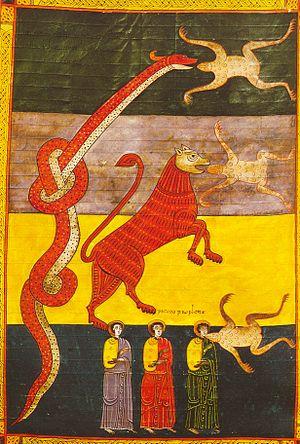
Le terme grenouille est un nom vernaculaire attribué à certains amphibiens, principalement dans le genre Rana. À un de ses stades de développement, la larve de la grenouille est appelée un têtard. Les grenouilles sont des quadrupèdes de l'ordre des anoures, tout comme les rainettes, qui sont en général plus vertes et arboricoles, les crapauds dont la peau est plus granuleuse et les xénopes strictement aquatiques. Tous ces termes usuels correspondent à des apparences extérieures plus qu'à des classements strictement taxinomiques.